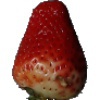
Label: Strawberry 1